Shenderov House

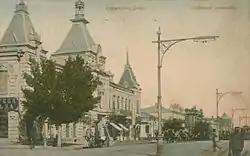
The Shenderov House in the early 1900s

The house was built at the end of 19th century. It was designed by Rostov architect Nikolay Sokolov. The house belonged to a merchant of the second guild Solomon Izrailivech Shenderov. The first floor of central section was rented by different commercial organizations. Dwellings and presence chamber were on the second floor. Rental apartment were located at the side avant-corps.